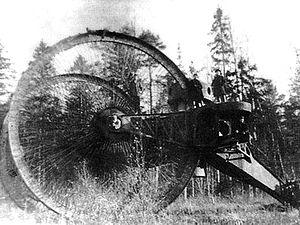
Le steampunk est un courant essentiellement littéraire dont les intrigues se déroulent dans un XIXᵉ siècle dominé par la première révolution industrielle du charbon et de la vapeur. Il s'agit d'une uchronie faisant référence à l'utilisation massive des machines à vapeur au début de la révolution industrielle puis à l'époque victorienne. On y retrouve l'utilisation de matériaux tels que le cuivre, le laiton, le bois et le cuir.
Cette liste de chars d'assaut de l'Union Soviétique liste ceux produits par l'Union Soviétique.
Le Tsar, est un prototype de blindé de l’Empire russe développé au début de la Première Guerre mondiale. Le projet fut abandonné après les premiers essais, qui déterminèrent que le char n'était pas assez puissant et qu'il était vulnérable à l'artillerie.